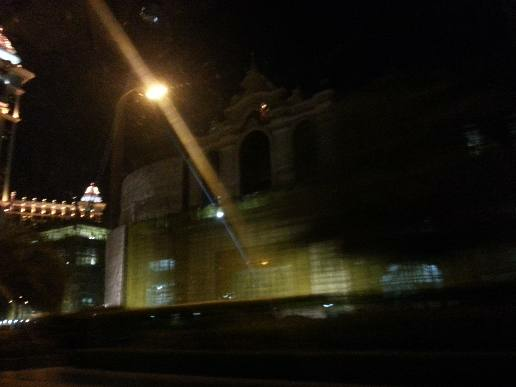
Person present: No